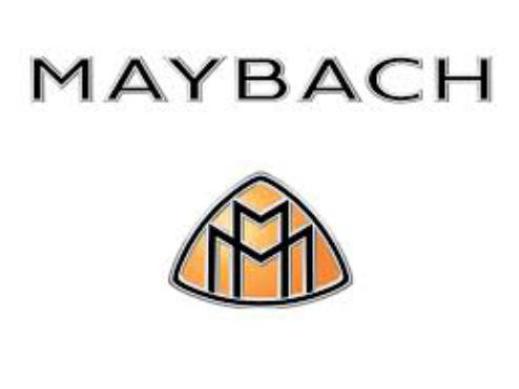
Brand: maybach-2
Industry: Transportation